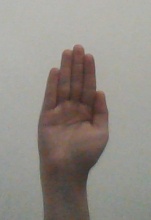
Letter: seen